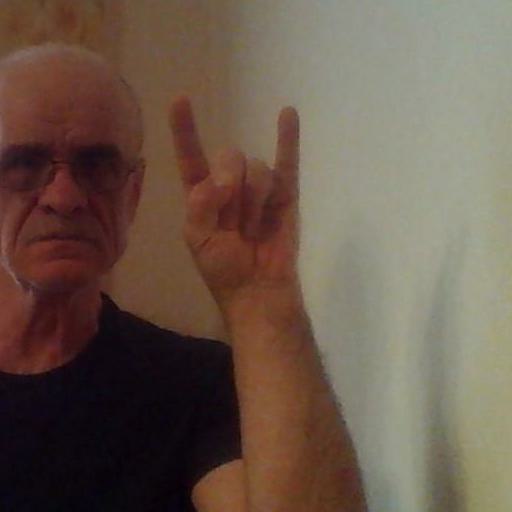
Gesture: rock